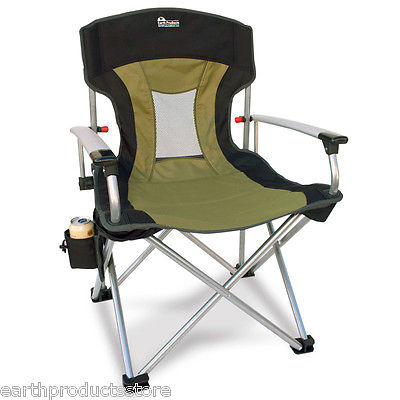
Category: chair